Midas (gamer)

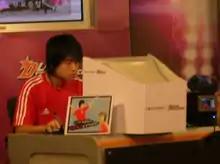

Jeon Sang-wook (born February 21, 1987) is a professional "StarCraft" player from South Korea who plays Terran under the alias Midas or midas[gm].